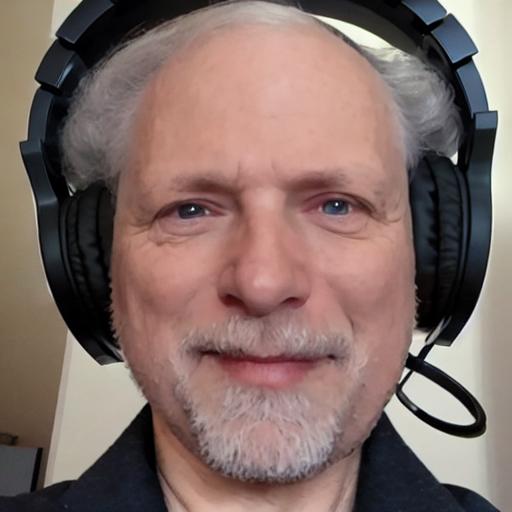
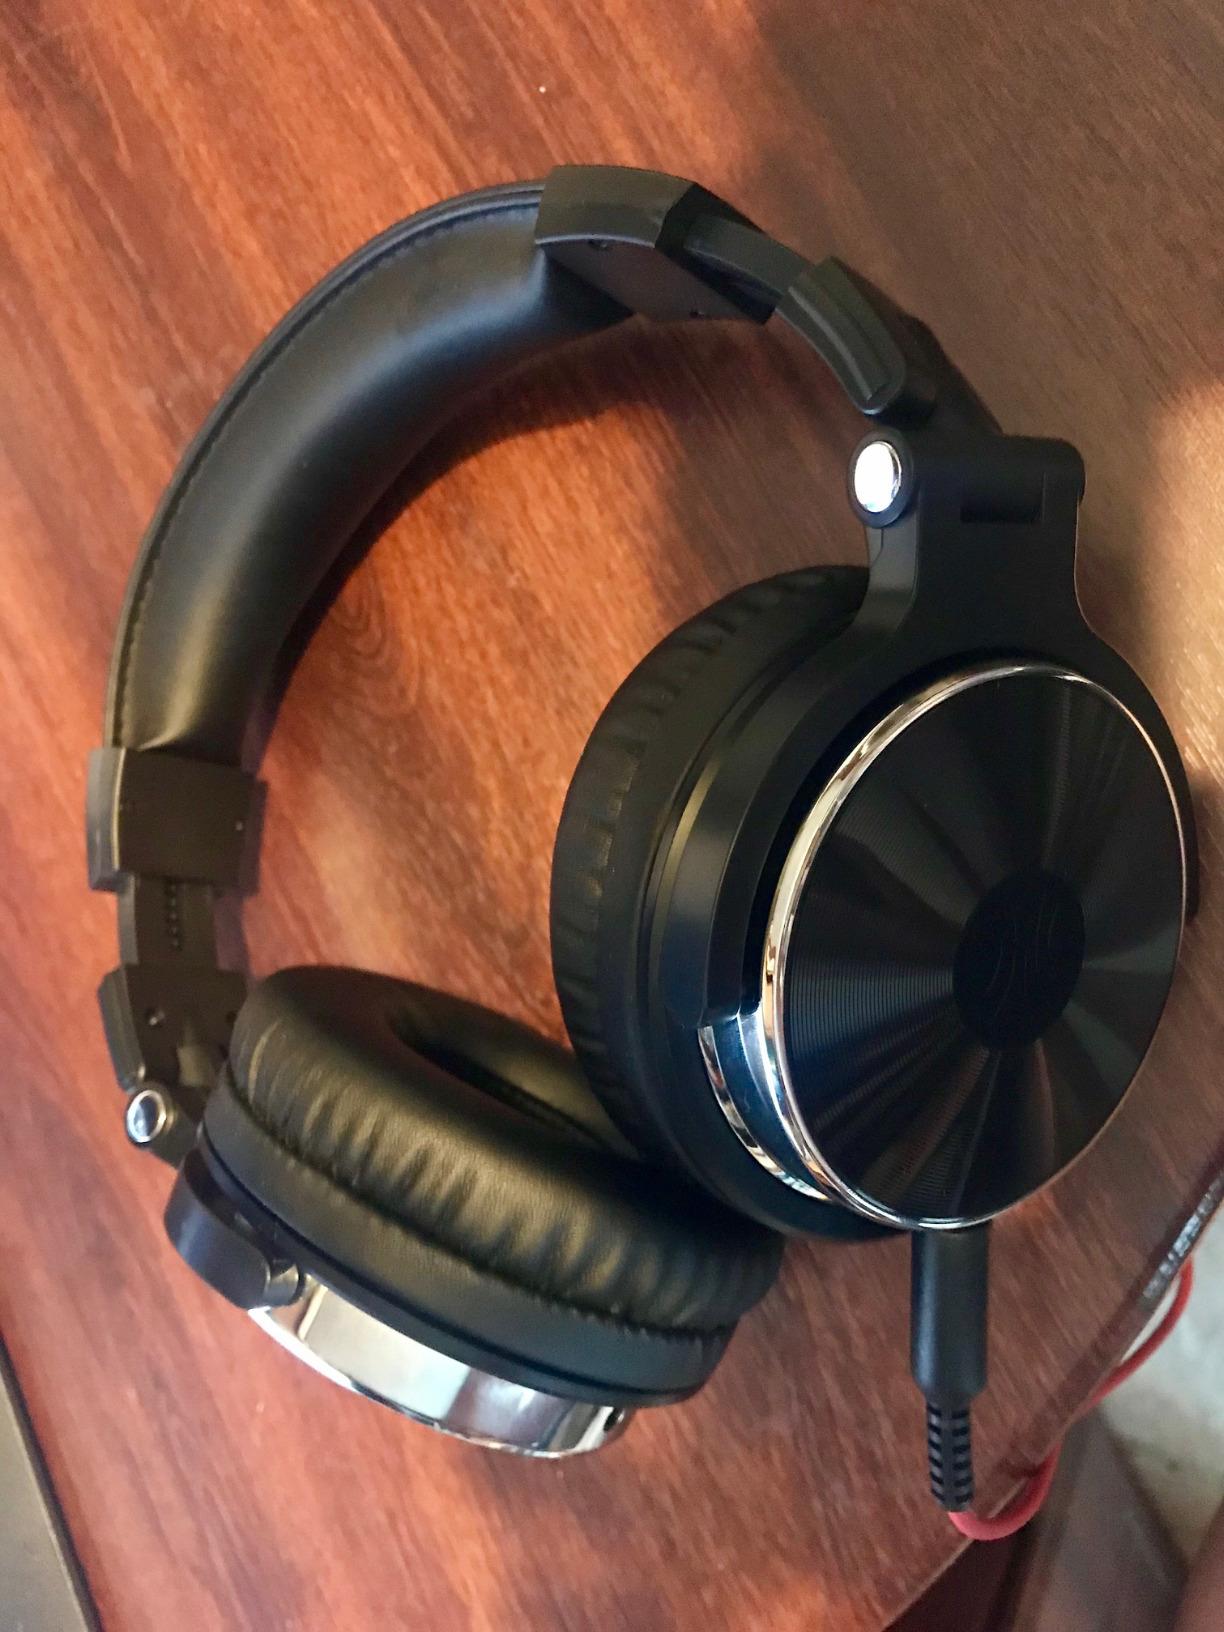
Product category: headphones
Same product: no